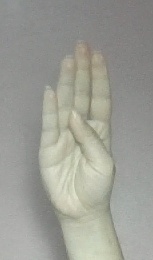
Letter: kaaf